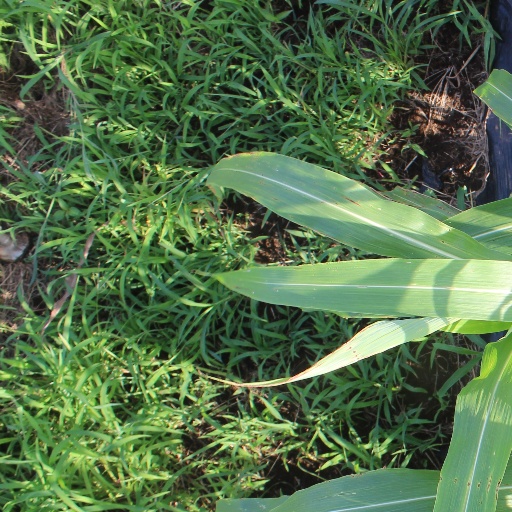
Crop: sorghum